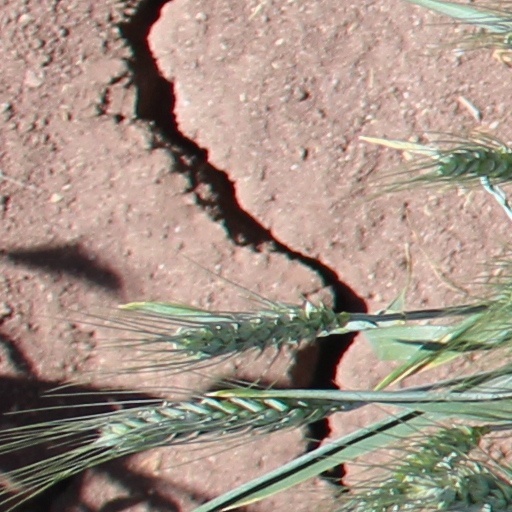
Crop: wheat